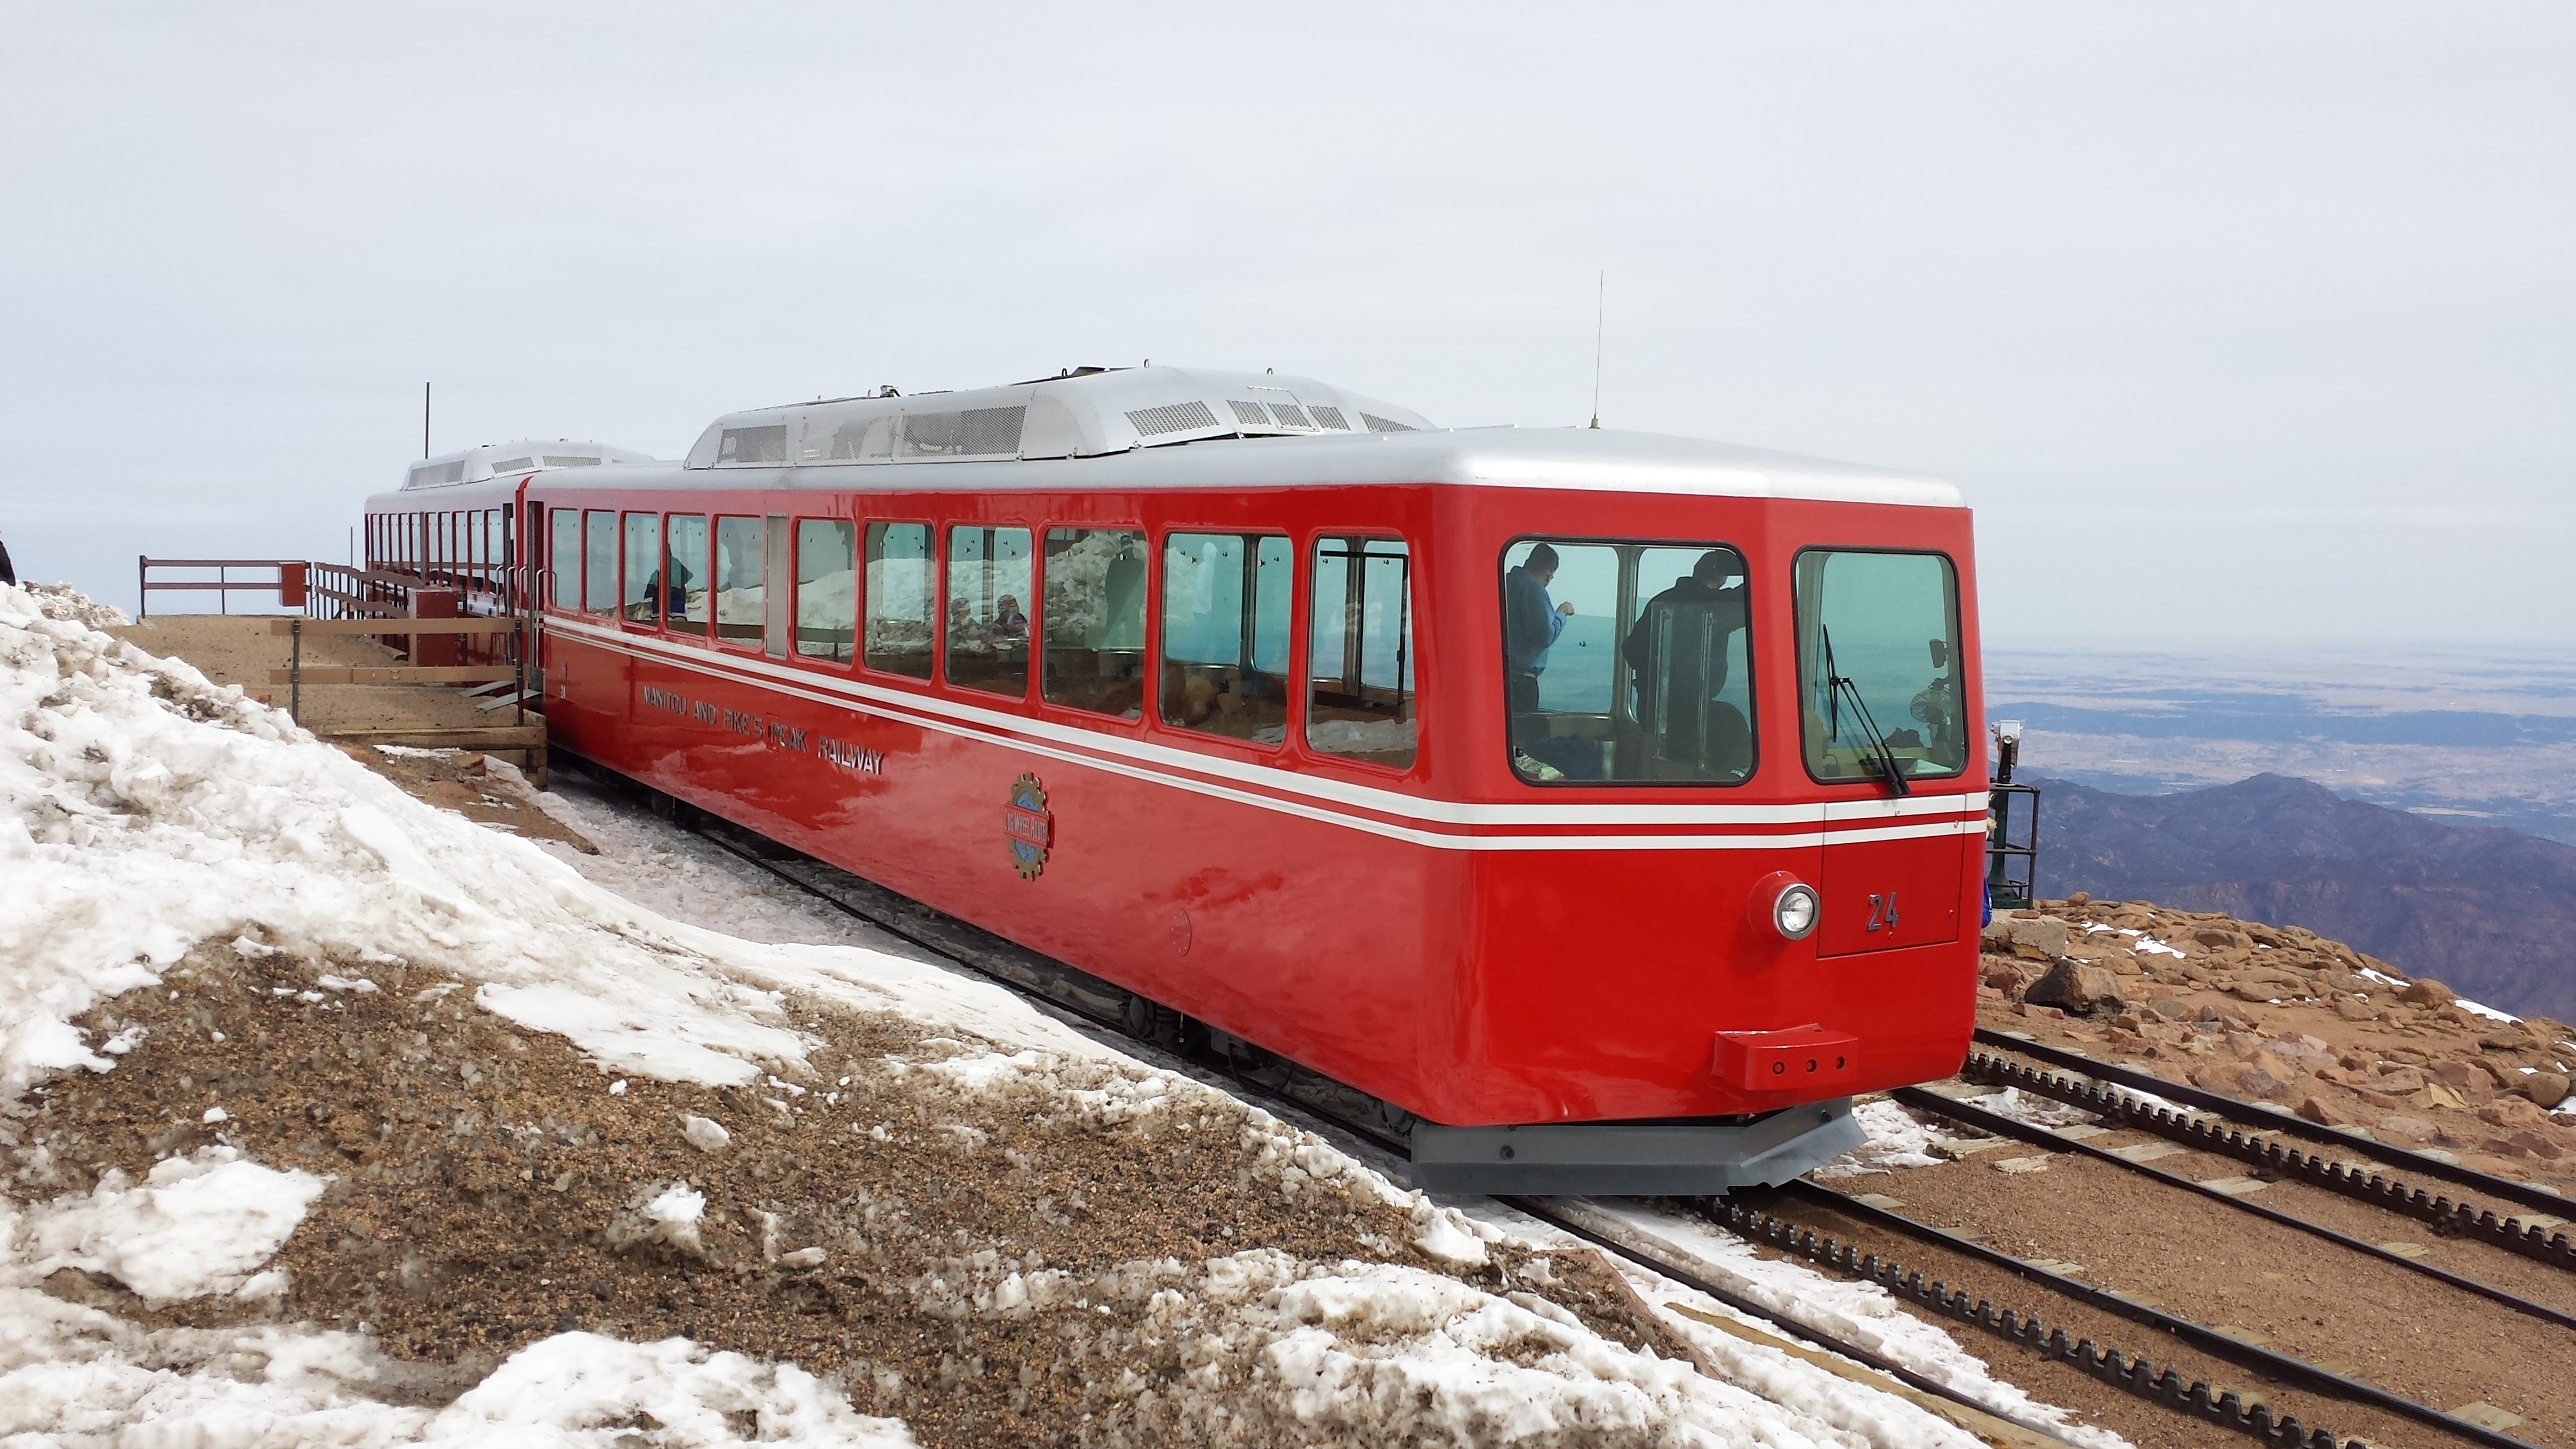
track, train, tram, transport, vehicle, public transport, locomotive, passenger, rail transport, land vehicle, rolling stock, railroad car, passenger car, cog railway, pike's peak